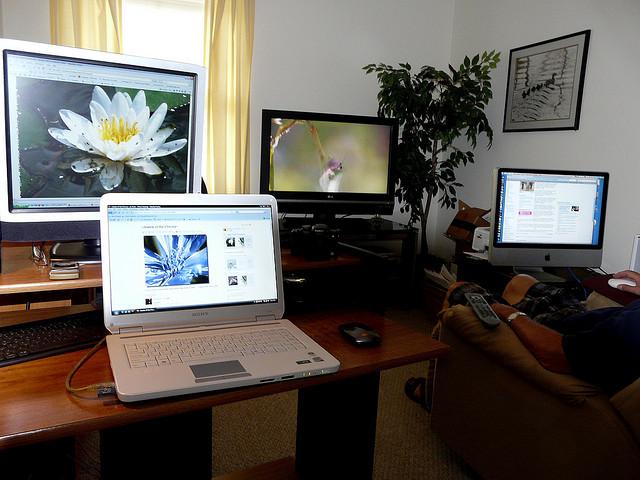
A lap top sits on a desk in front of a monitor while two other monitors are set up on the other side of the room.